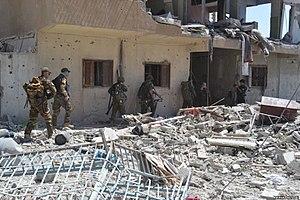
Membres des Forces démocratiques syriennes à Raqqa, en août 2017.
La bataille de Raqqa a lieu lors de la guerre civile syrienne durant l'opération Colère de l'Euphrate, dont elle marque la phase finale. Elle est lancée le 6 juin 2017 par les Forces démocratiques syriennes, avec le soutien de la coalition internationale menée par les États-Unis, afin de prendre Raqqa, la plus importante ville contrôlée par les djihadistes de l'État islamique en Syrie.